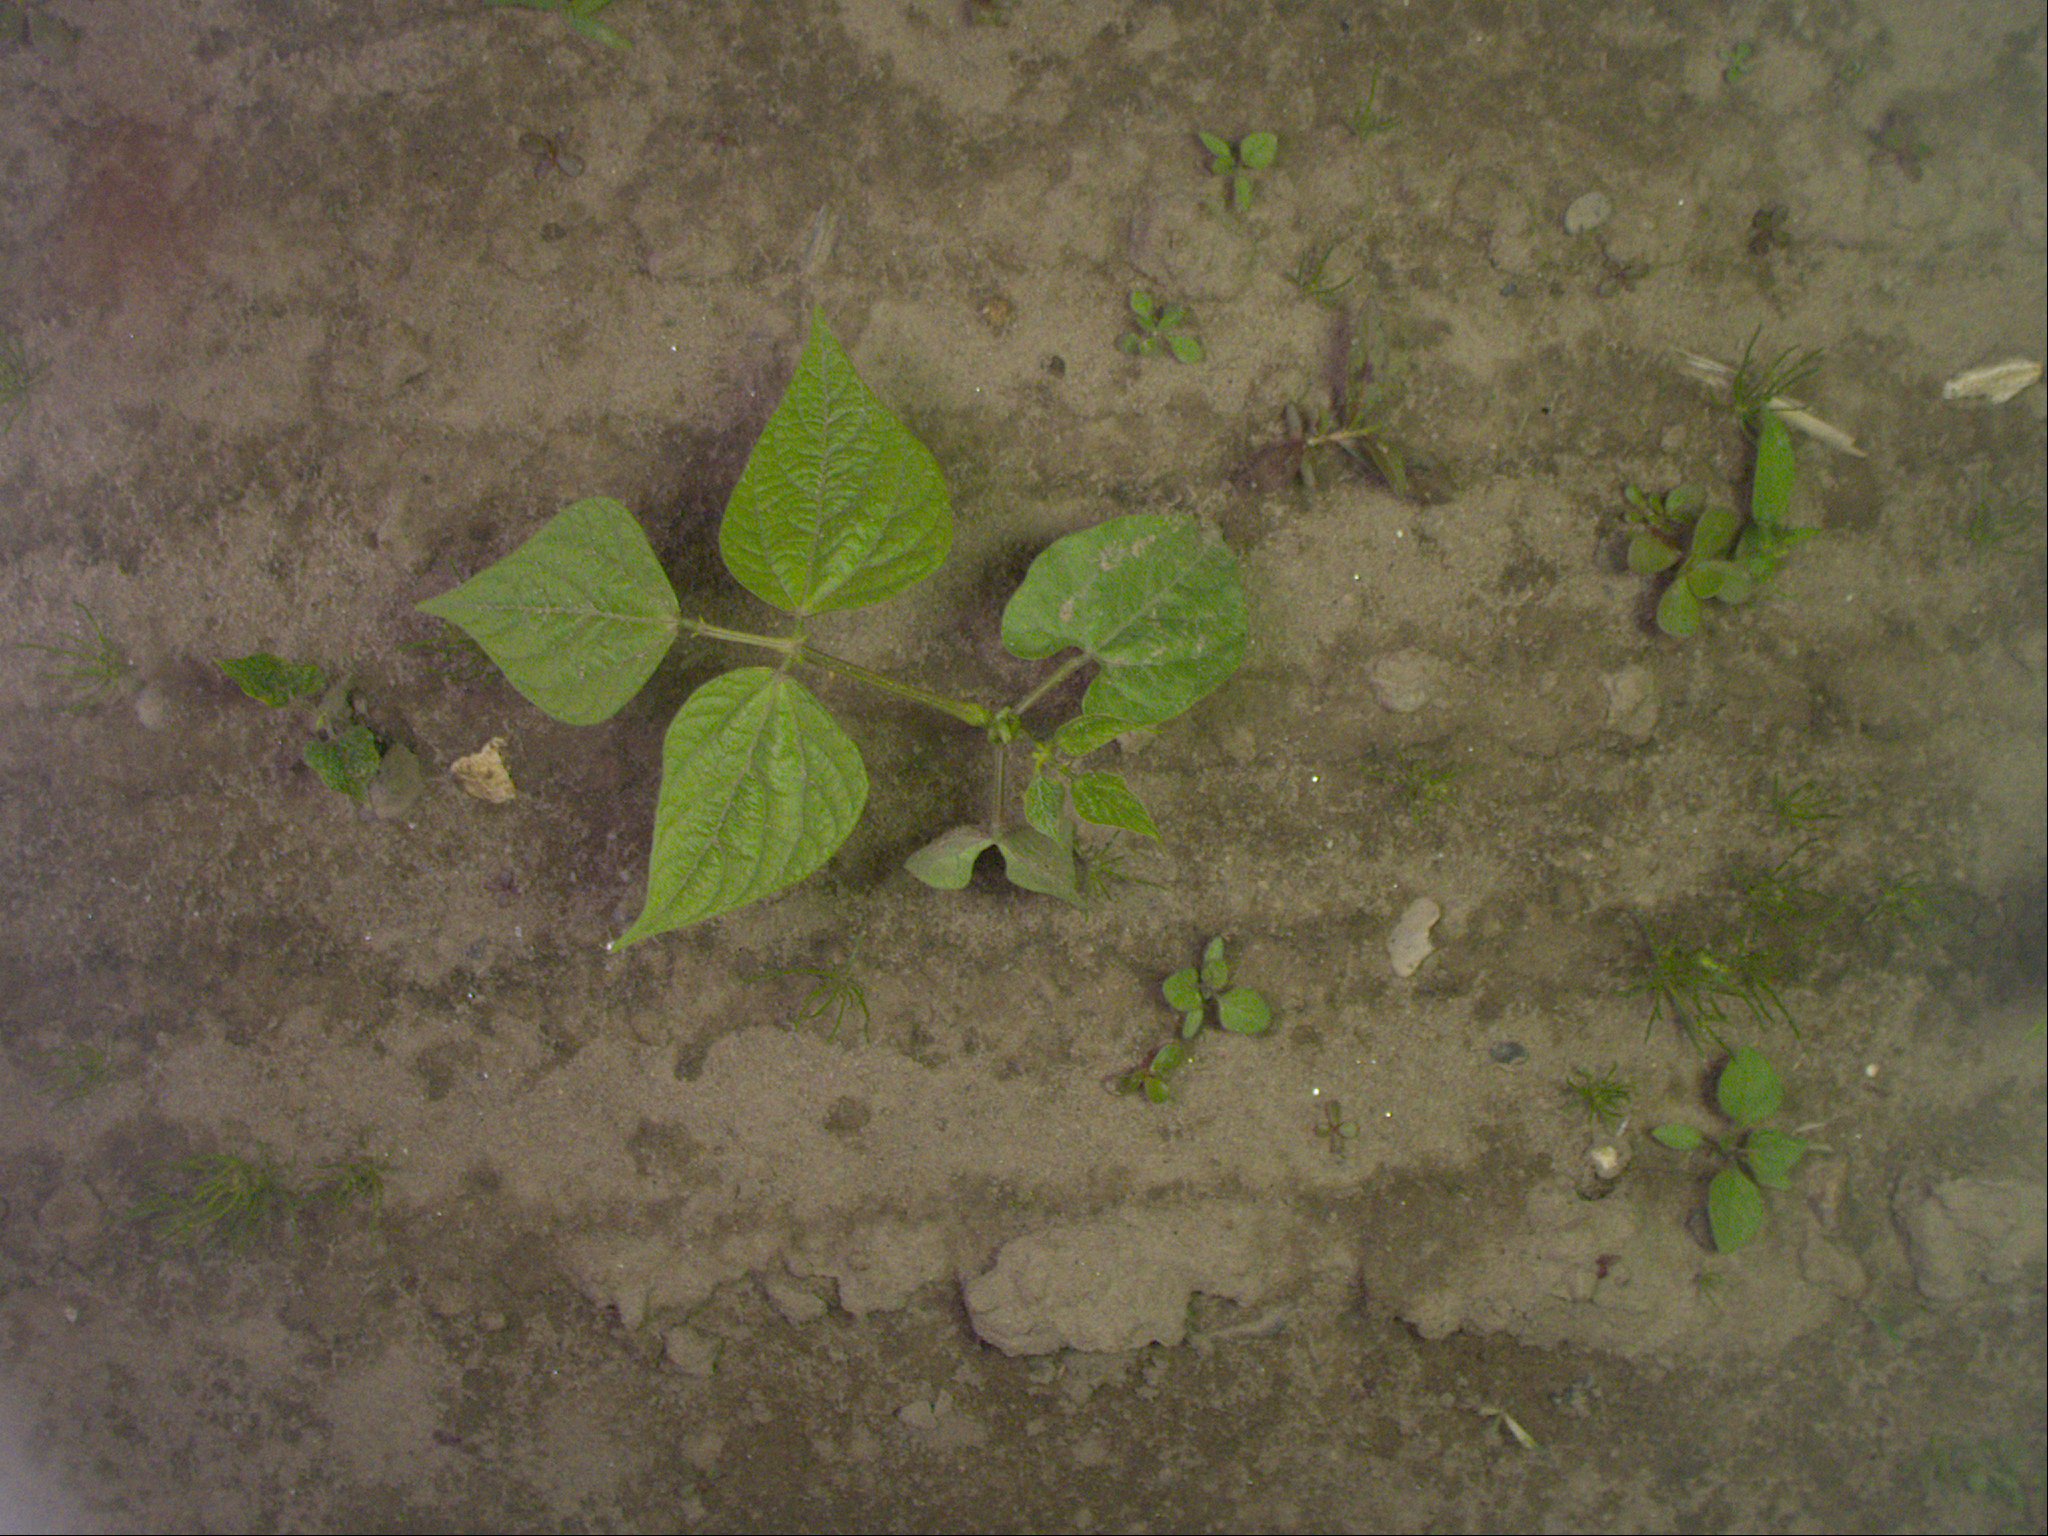
Crop: bean
Objects: bean, stem_bean, bean, stem_bean